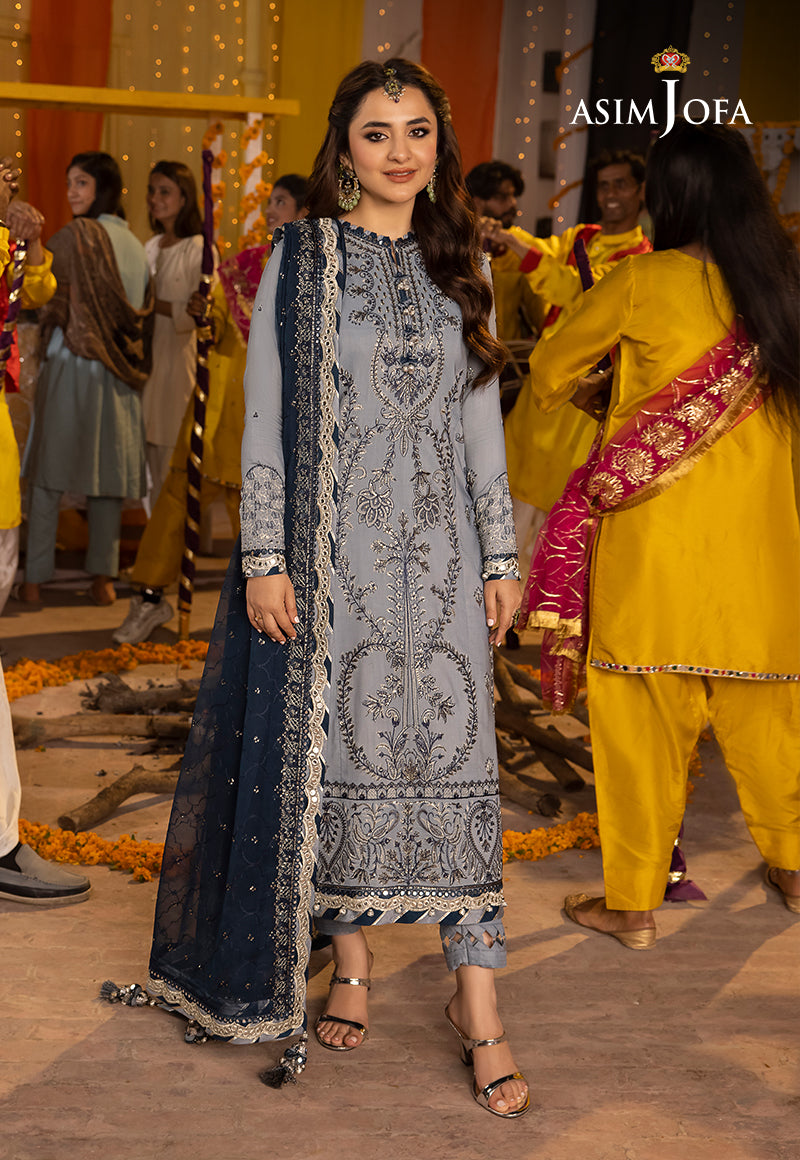
grey blue embroidered salwar suit